New York Skyports Seaplane Base

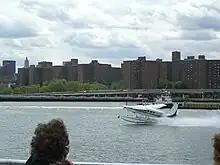
Seaplane on the East River near Stuyvesant Town and Peter Cooper Village

The city had originally planned to close its two other East River seaplane bases—the Downtown Skyport at Wall Street and the Midtown Skyport at East 31st Street—to consolidate all operations to the new seaplane base at East 23rd Street, but ended up deciding to keep all three facilities in place.